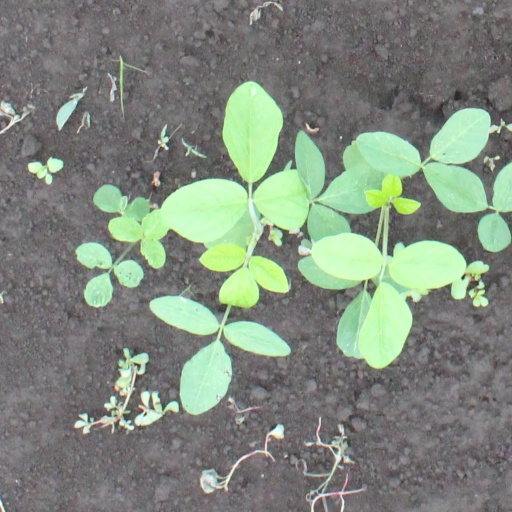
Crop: soybean